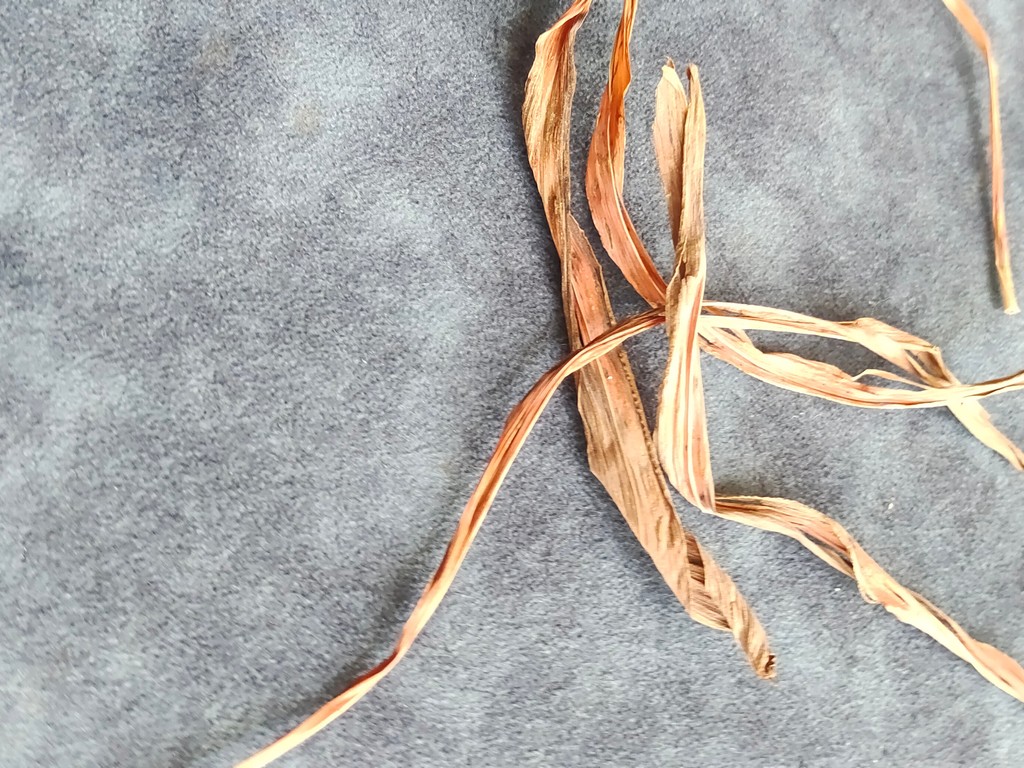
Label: Dried